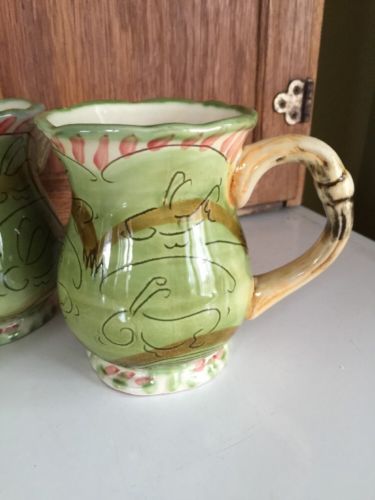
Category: mug